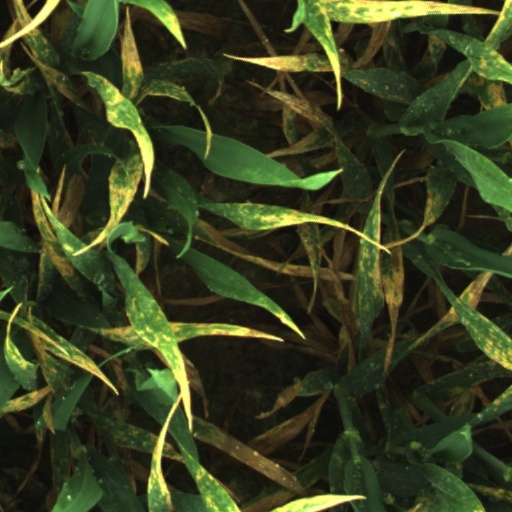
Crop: wheat